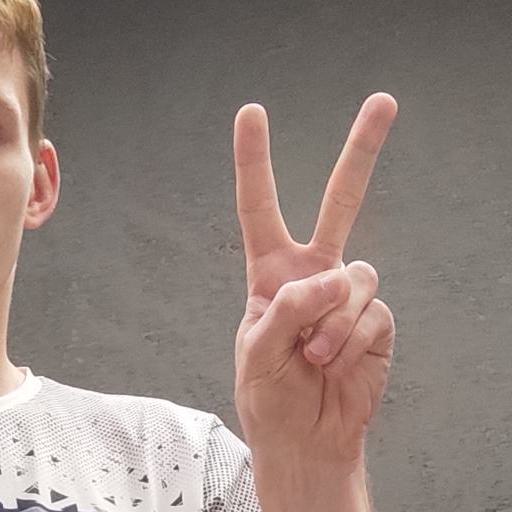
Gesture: peace